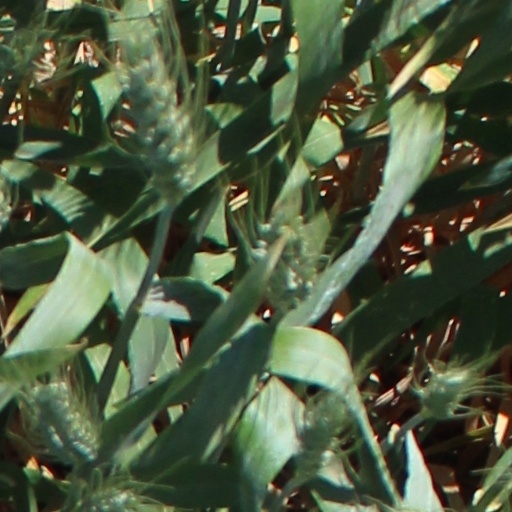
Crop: wheat